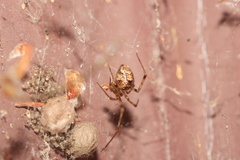
Species: Parasteatoda_tepidariorum